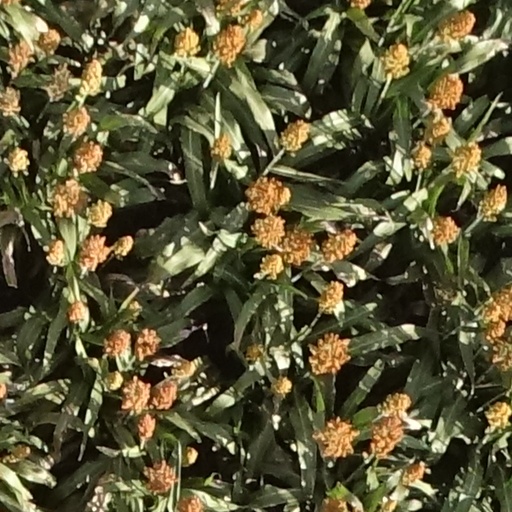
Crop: sorghum